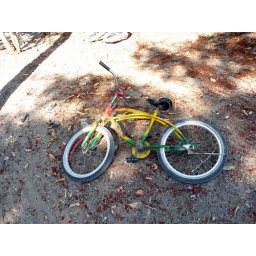
i'm convinced that every single bike in belize is a beach cruiser